Hannah Primrose, Countess of Rosebery

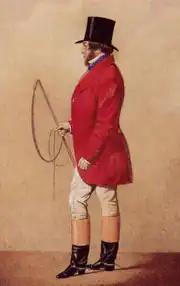
Baron Mayer de Rothschild, father of Hannah de Rothschild

Hannah de Rothschild was born in 1851 into a world of great wealth and luxury. She was the granddaughter of Baron Nathan Mayer Rothschild, who had founded N M Rothschild & Sons, the English branch of the Rothschilds' banking empire. Niall Ferguson states in his "History of the House of Rothschild" that by the mid-19th century the Rothschilds regarded themselves as the nearest thing the Jews of Europe had to a royal family, and the equals of royalty. The many Rothschild houses and art collections, in England, Austria, France, and Germany, rivalled those of the crowned heads of Europe, Mentmore in particular being one of the most outstanding art collections of its kind anywhere in the world.